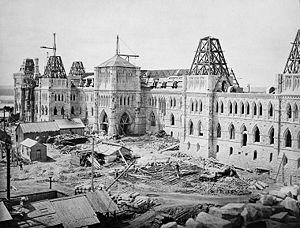
Vue de la façade principale et de la tour de l'entrée, édifices du Parlement
La colline du Parlement est le lieu où est construit le Parlement du Canada, à Ottawa. La colline du parlement ainsi que l'enceinte parlementaire sont sous la juridiction du Service de Protection Parlementaire.
John Rudolphus Booth est un entrepreneur, homme d'affaires et industriel canadien.
La province du Canada, également désignée en tant que Canada-Uni, est une colonie de l'Amérique du Nord britannique qui exista de 1841 à 1867. Elle est issue de l'union entre les colonies du Haut-Canada et du Bas-Canada, qui deviennent respectivement les régions du Canada-Ouest et du Canada-Est. La proclamation de l'Acte d'Union, le 10 février 1841, crée une administration centralisée sous la gouverne d'un gouverneur général et d'une seule chambre basse, l'Assemblée législative de la province du Canada. Son territoire s'étend sur ce qui est aujourd'hui des portions des provinces canadiennes de l'Ontario, du Québec et de Terre-Neuve-et-Labrador.